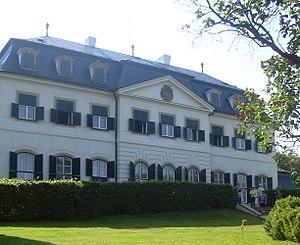
Náměšť na Hané est un bourg du district et de la région d'Olomouc, en République tchèque. Sa population s'élevait à 2 037 habitants en 2018.